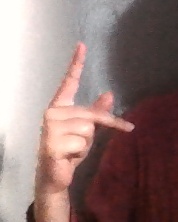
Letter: dha